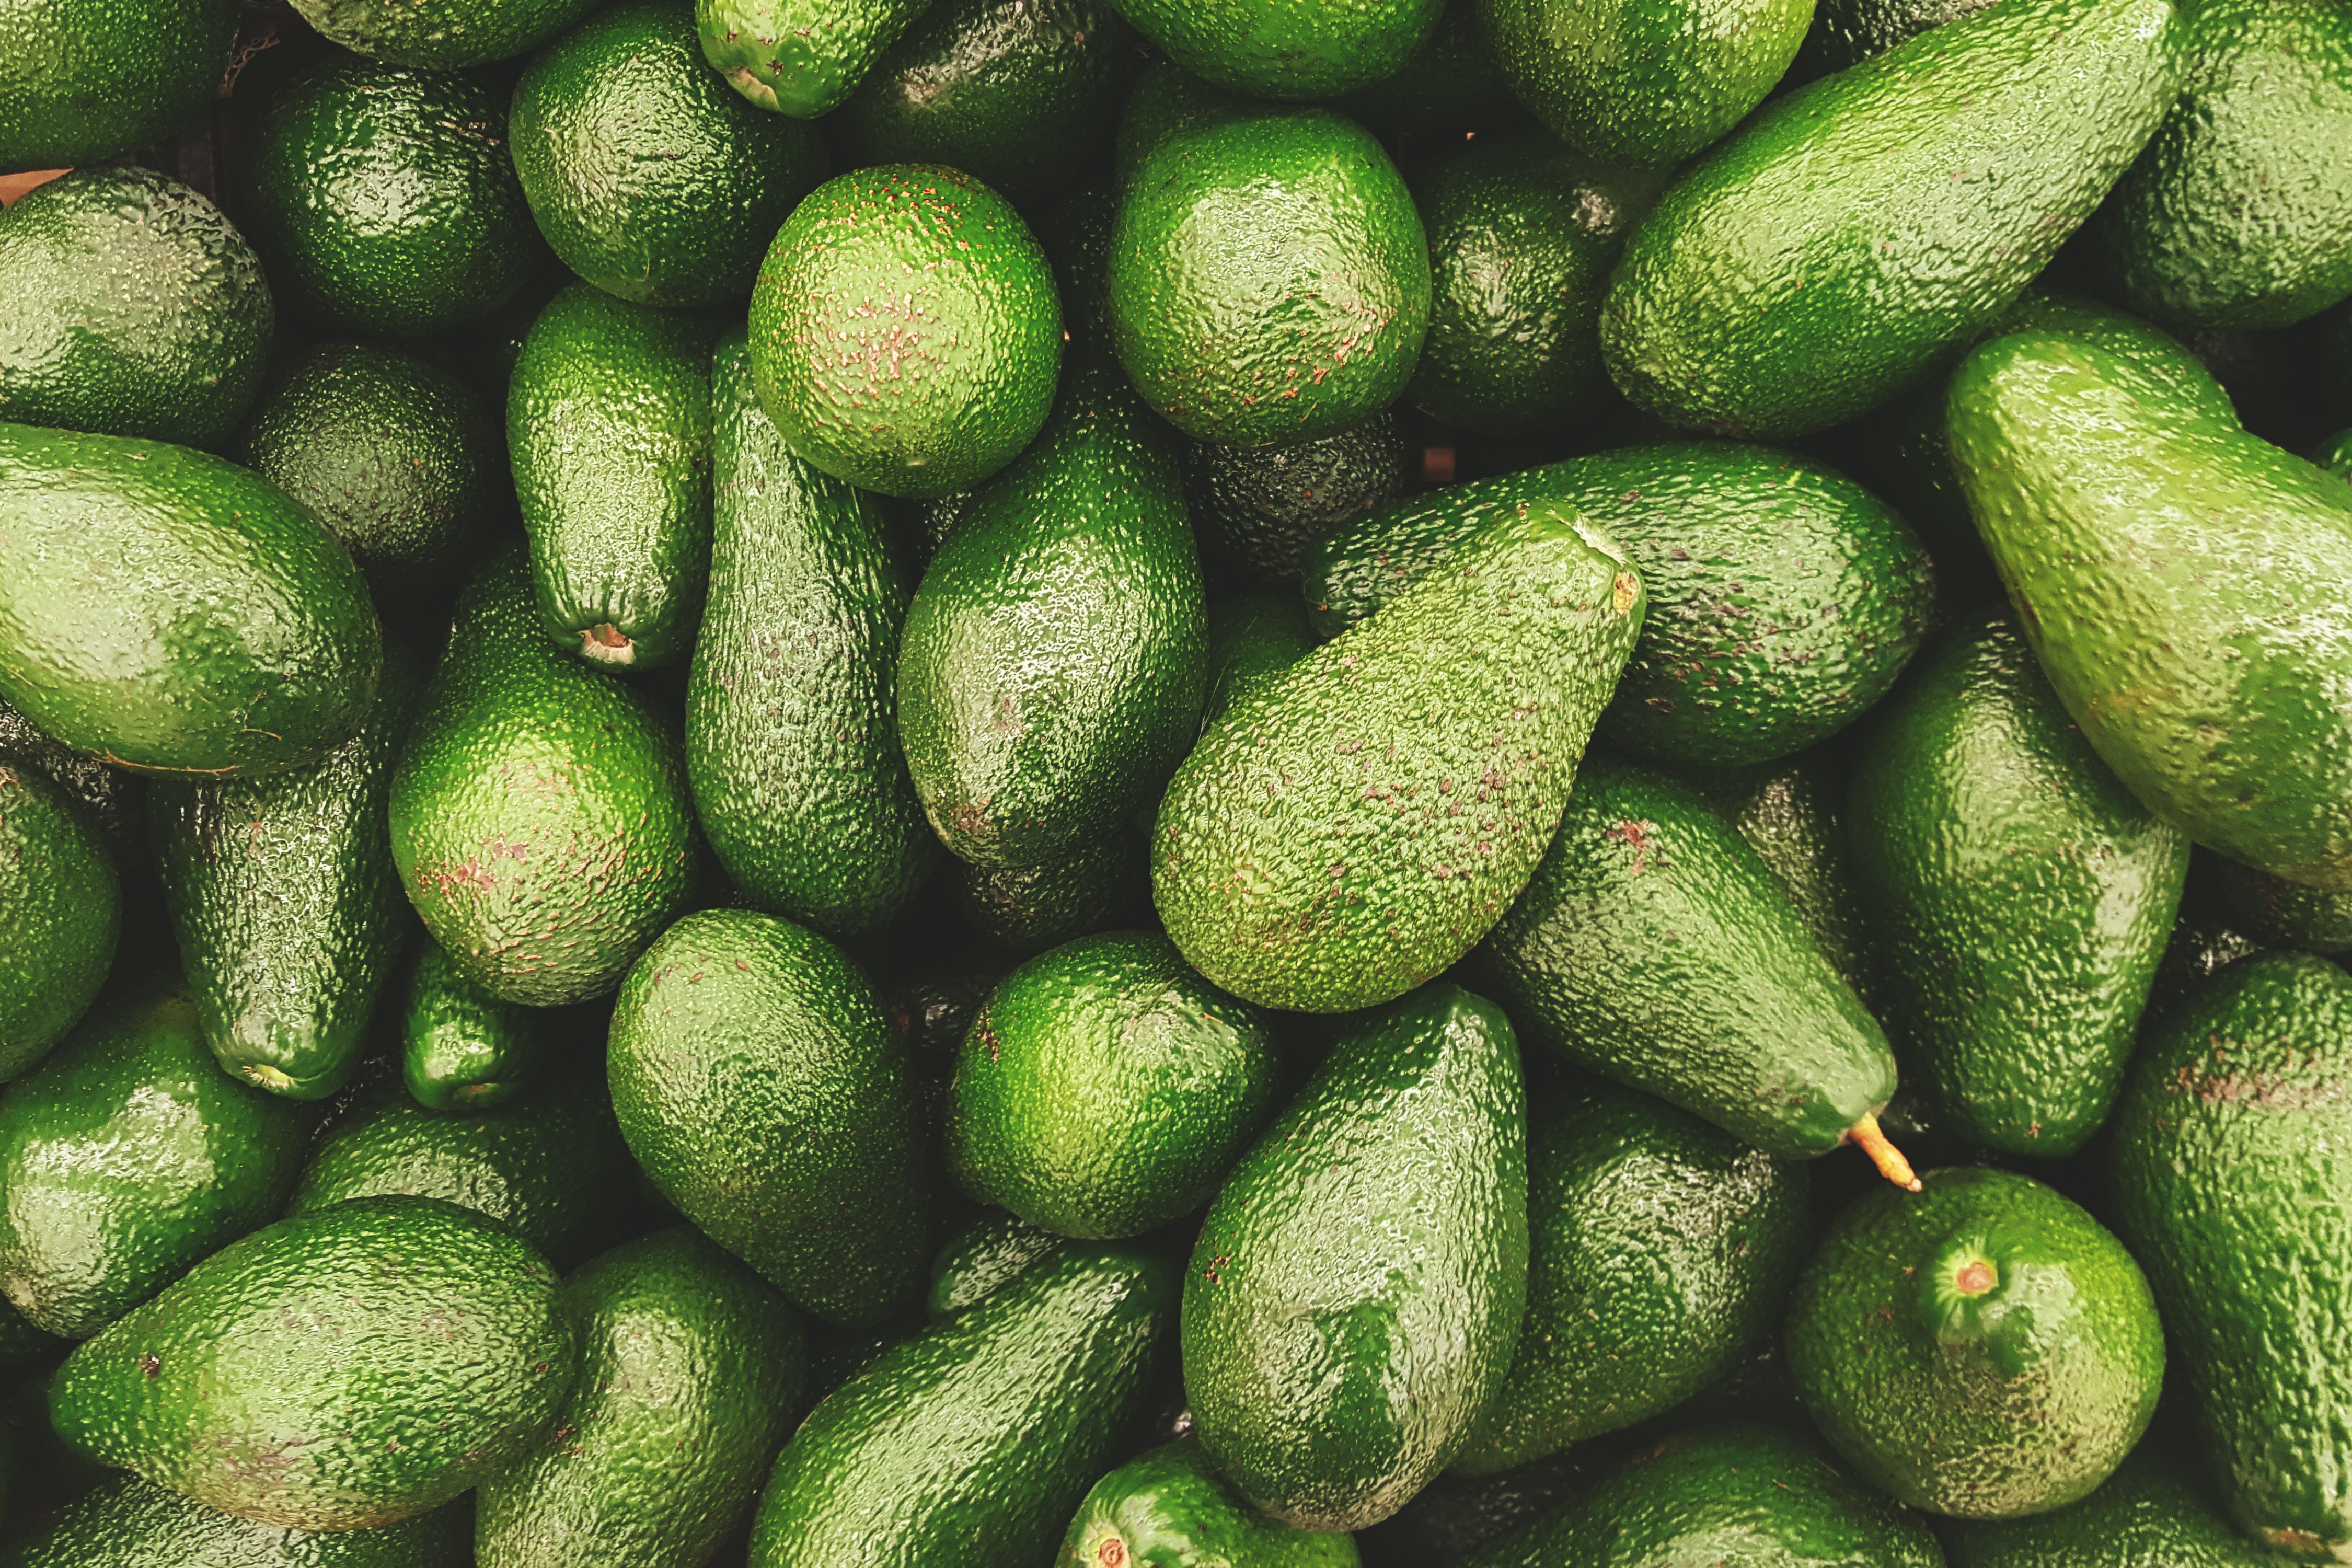
green, plant, fruit, natural foods, food, produce, pattern, vegetable